Dunlap, Tennessee

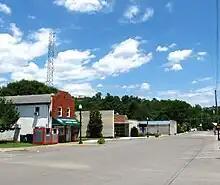
Cherry Street

There were 1,642 households, out of which 33.5% had children under the age of 18 living with them, 53.6% were married couples living together, 14.3% had a female householder with no husband present, and 28.0% were non-families. 25.3% of all households were made up of individuals, and 10.9% had someone living alone who was 65 years of age or older. The average household size was 2.47 and the average family size was 2.90.